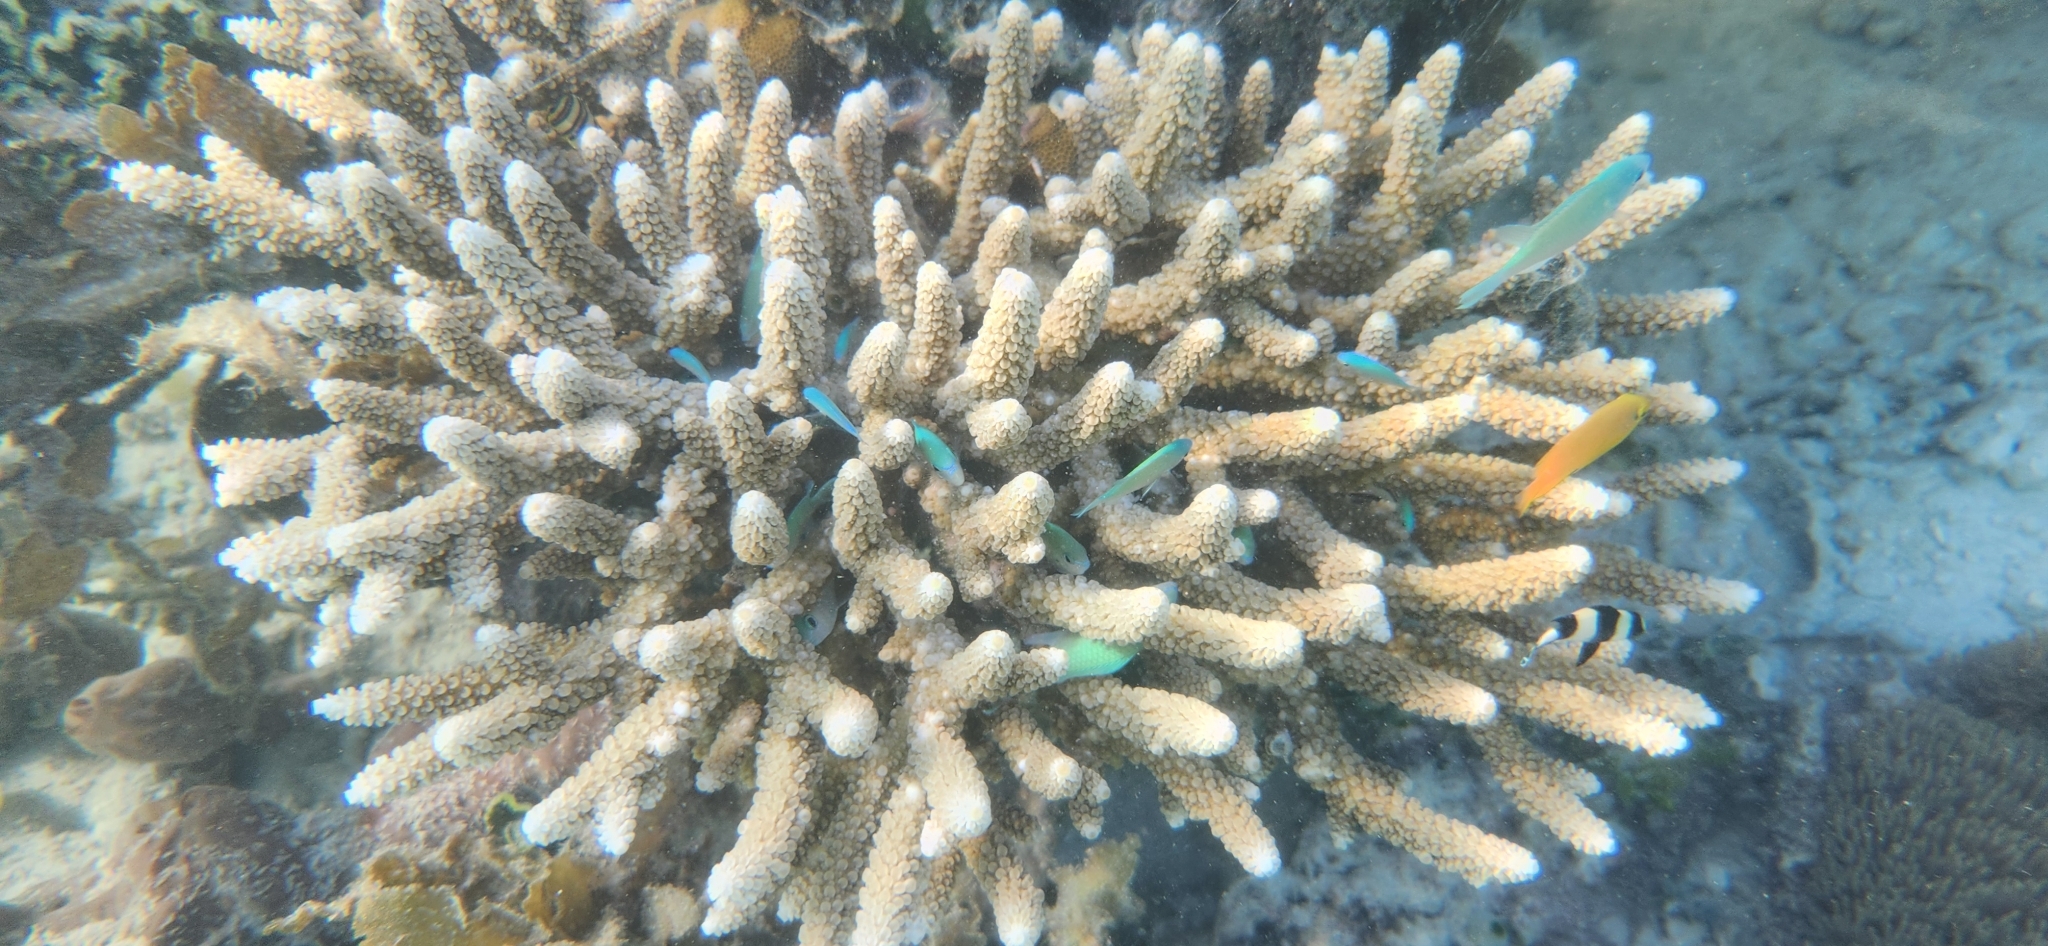
Chromis viridis (Blue-green Chromis)